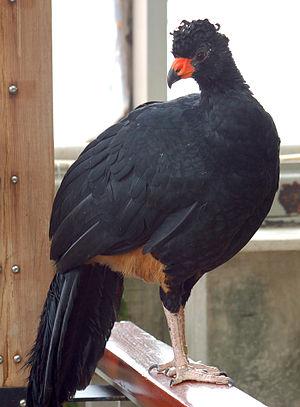
L’Hocco globuleux est une espèce d'oiseau de la famille des Cracidae.